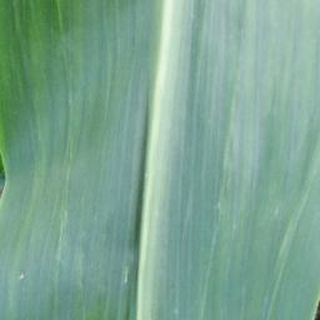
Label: healthy_corn